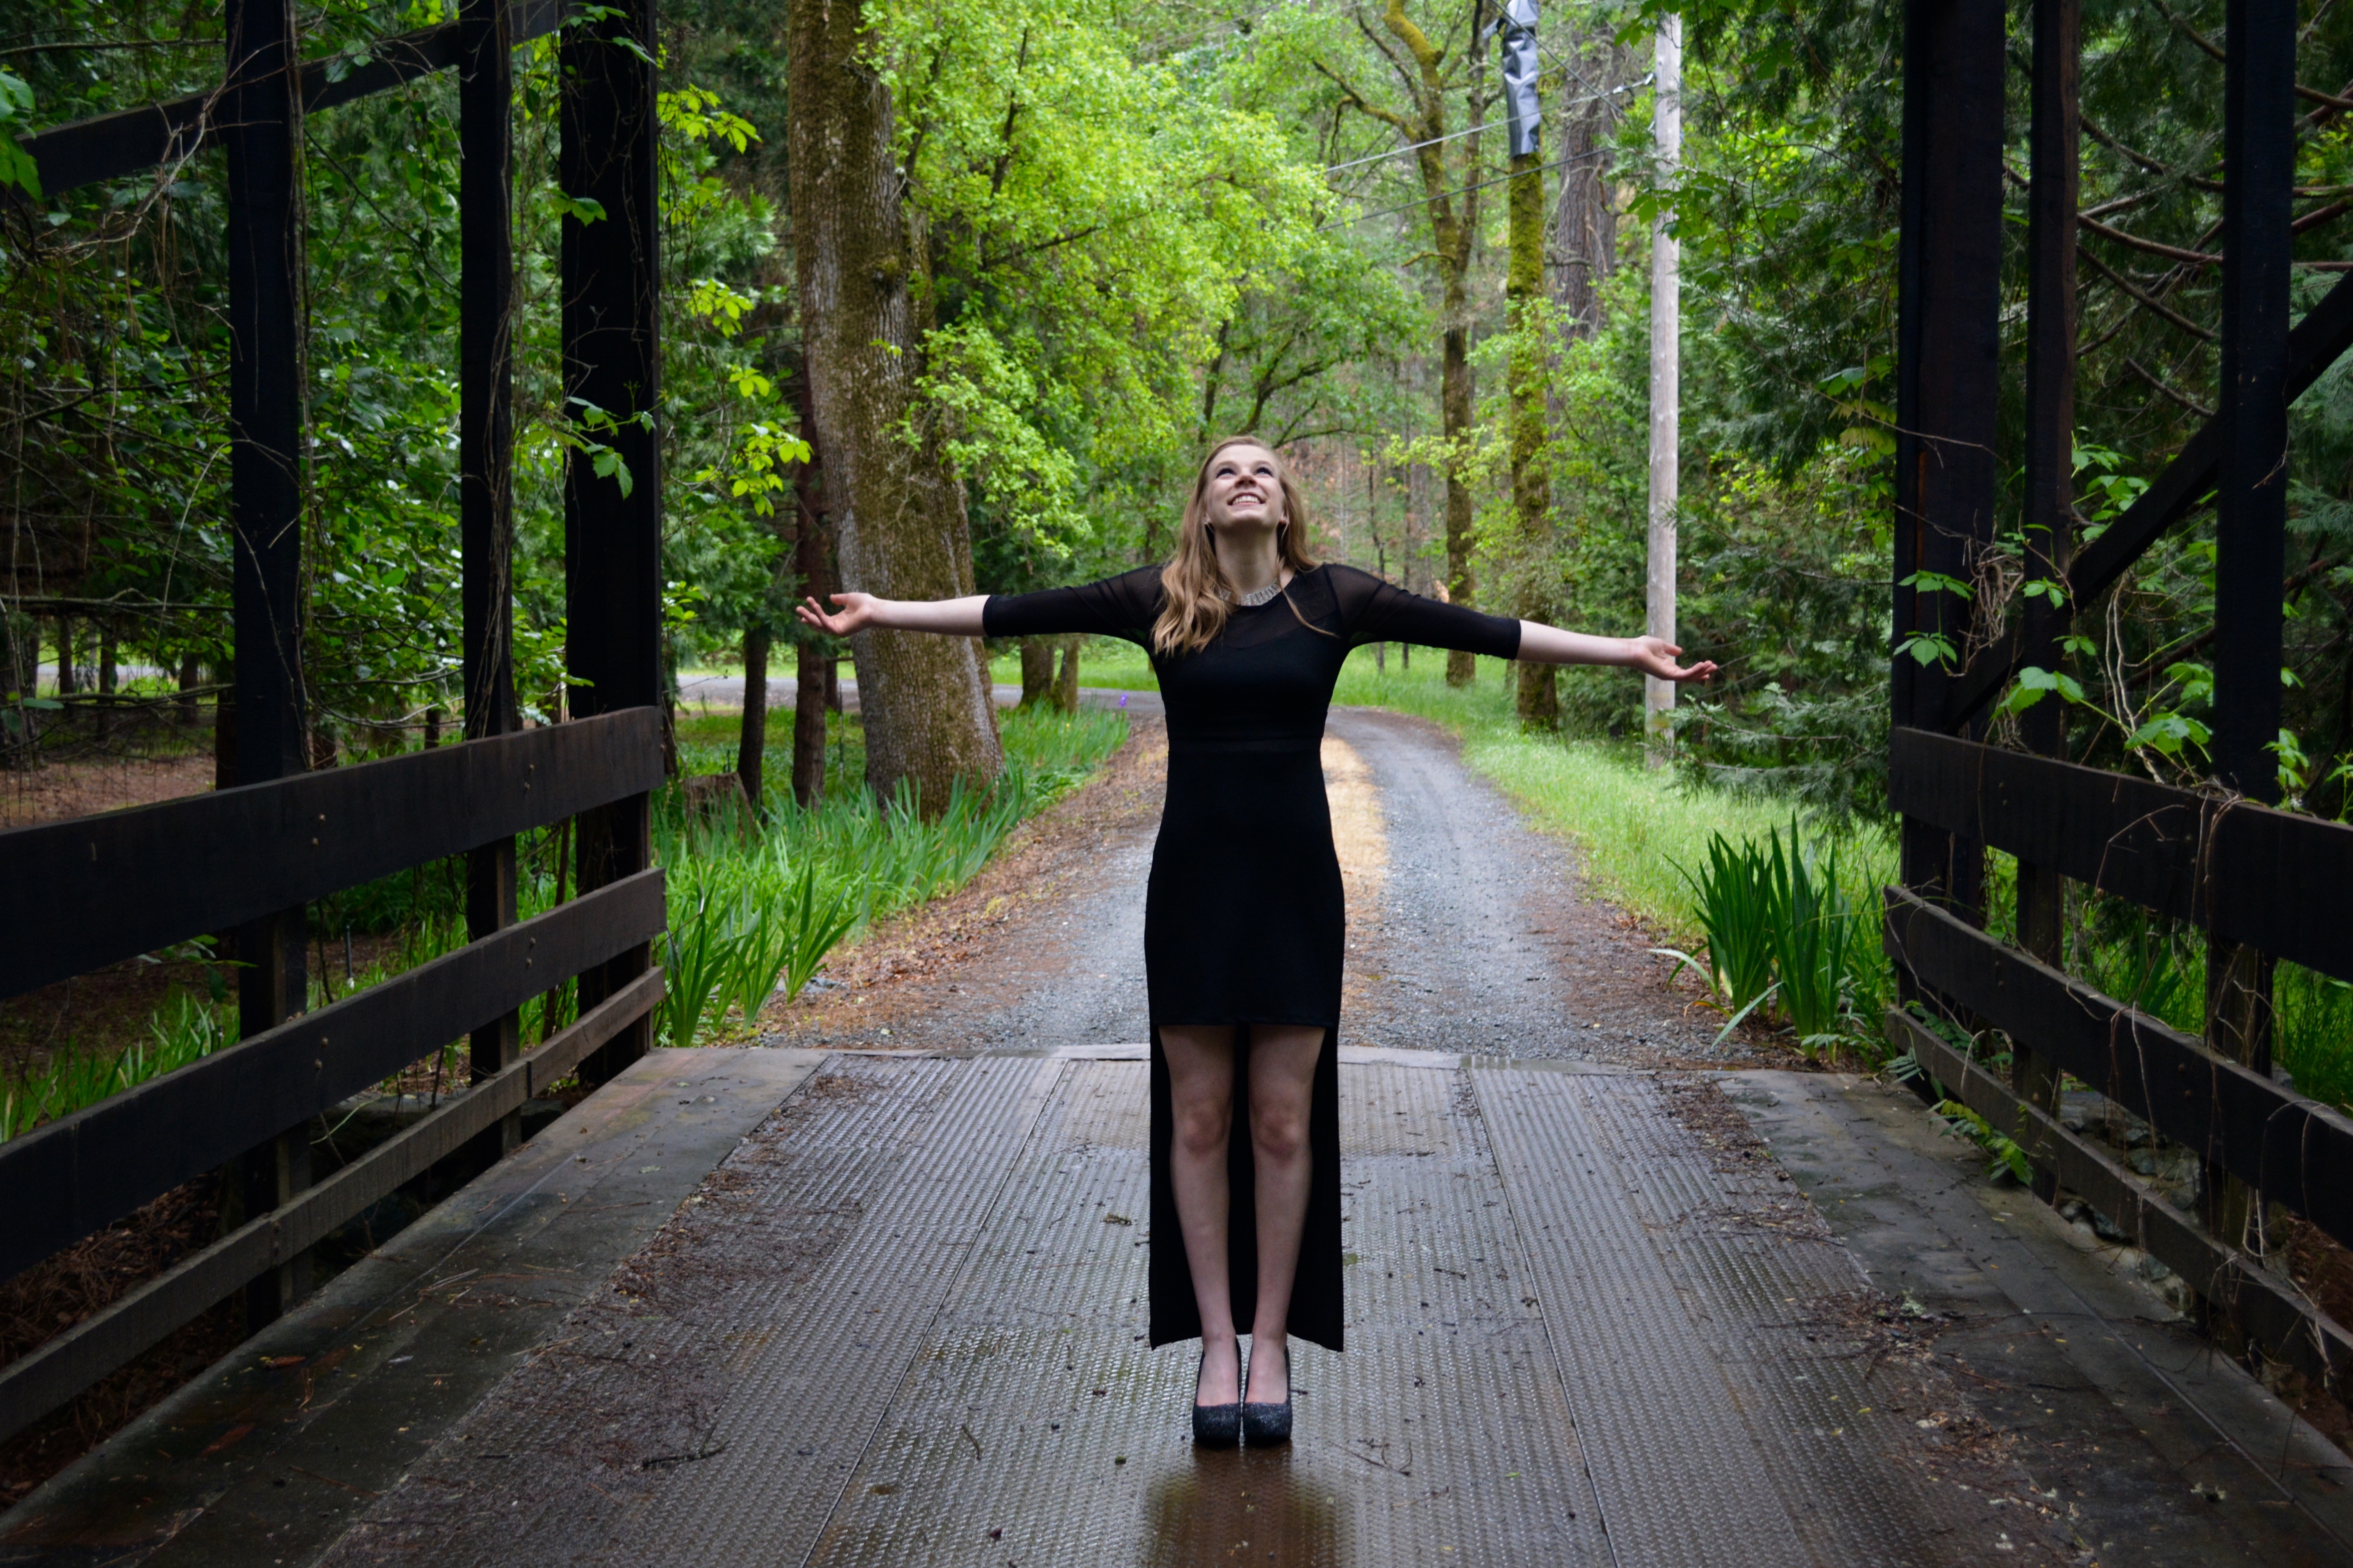
forest, running, jogging, physical exercise